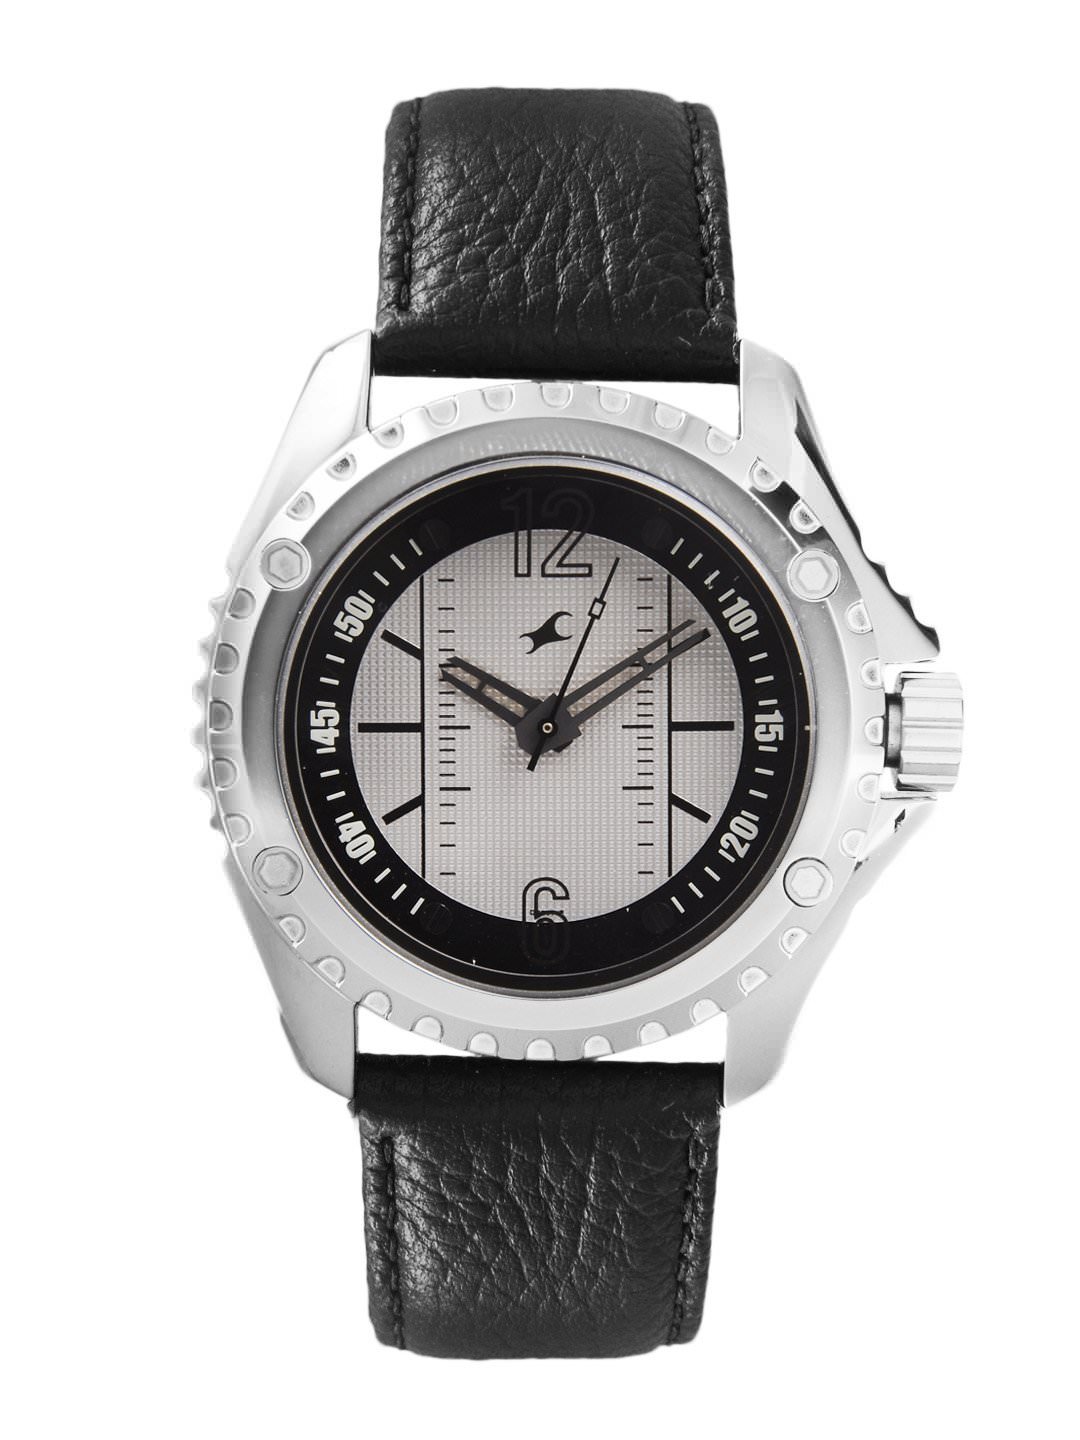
Fastrack Men Silver Dial Watch
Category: Accessories / Watches / Watches
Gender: Men
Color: Black
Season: Winter 2016
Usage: Casual